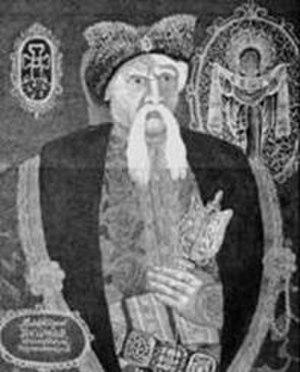
Martyn Pushkar est un colonel des cosaques d’Ukraine.